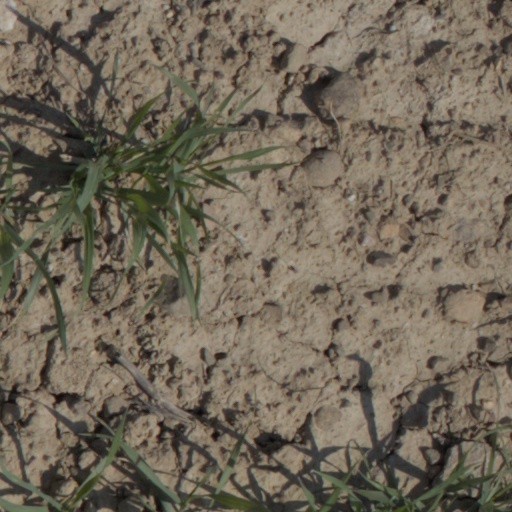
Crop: wheat